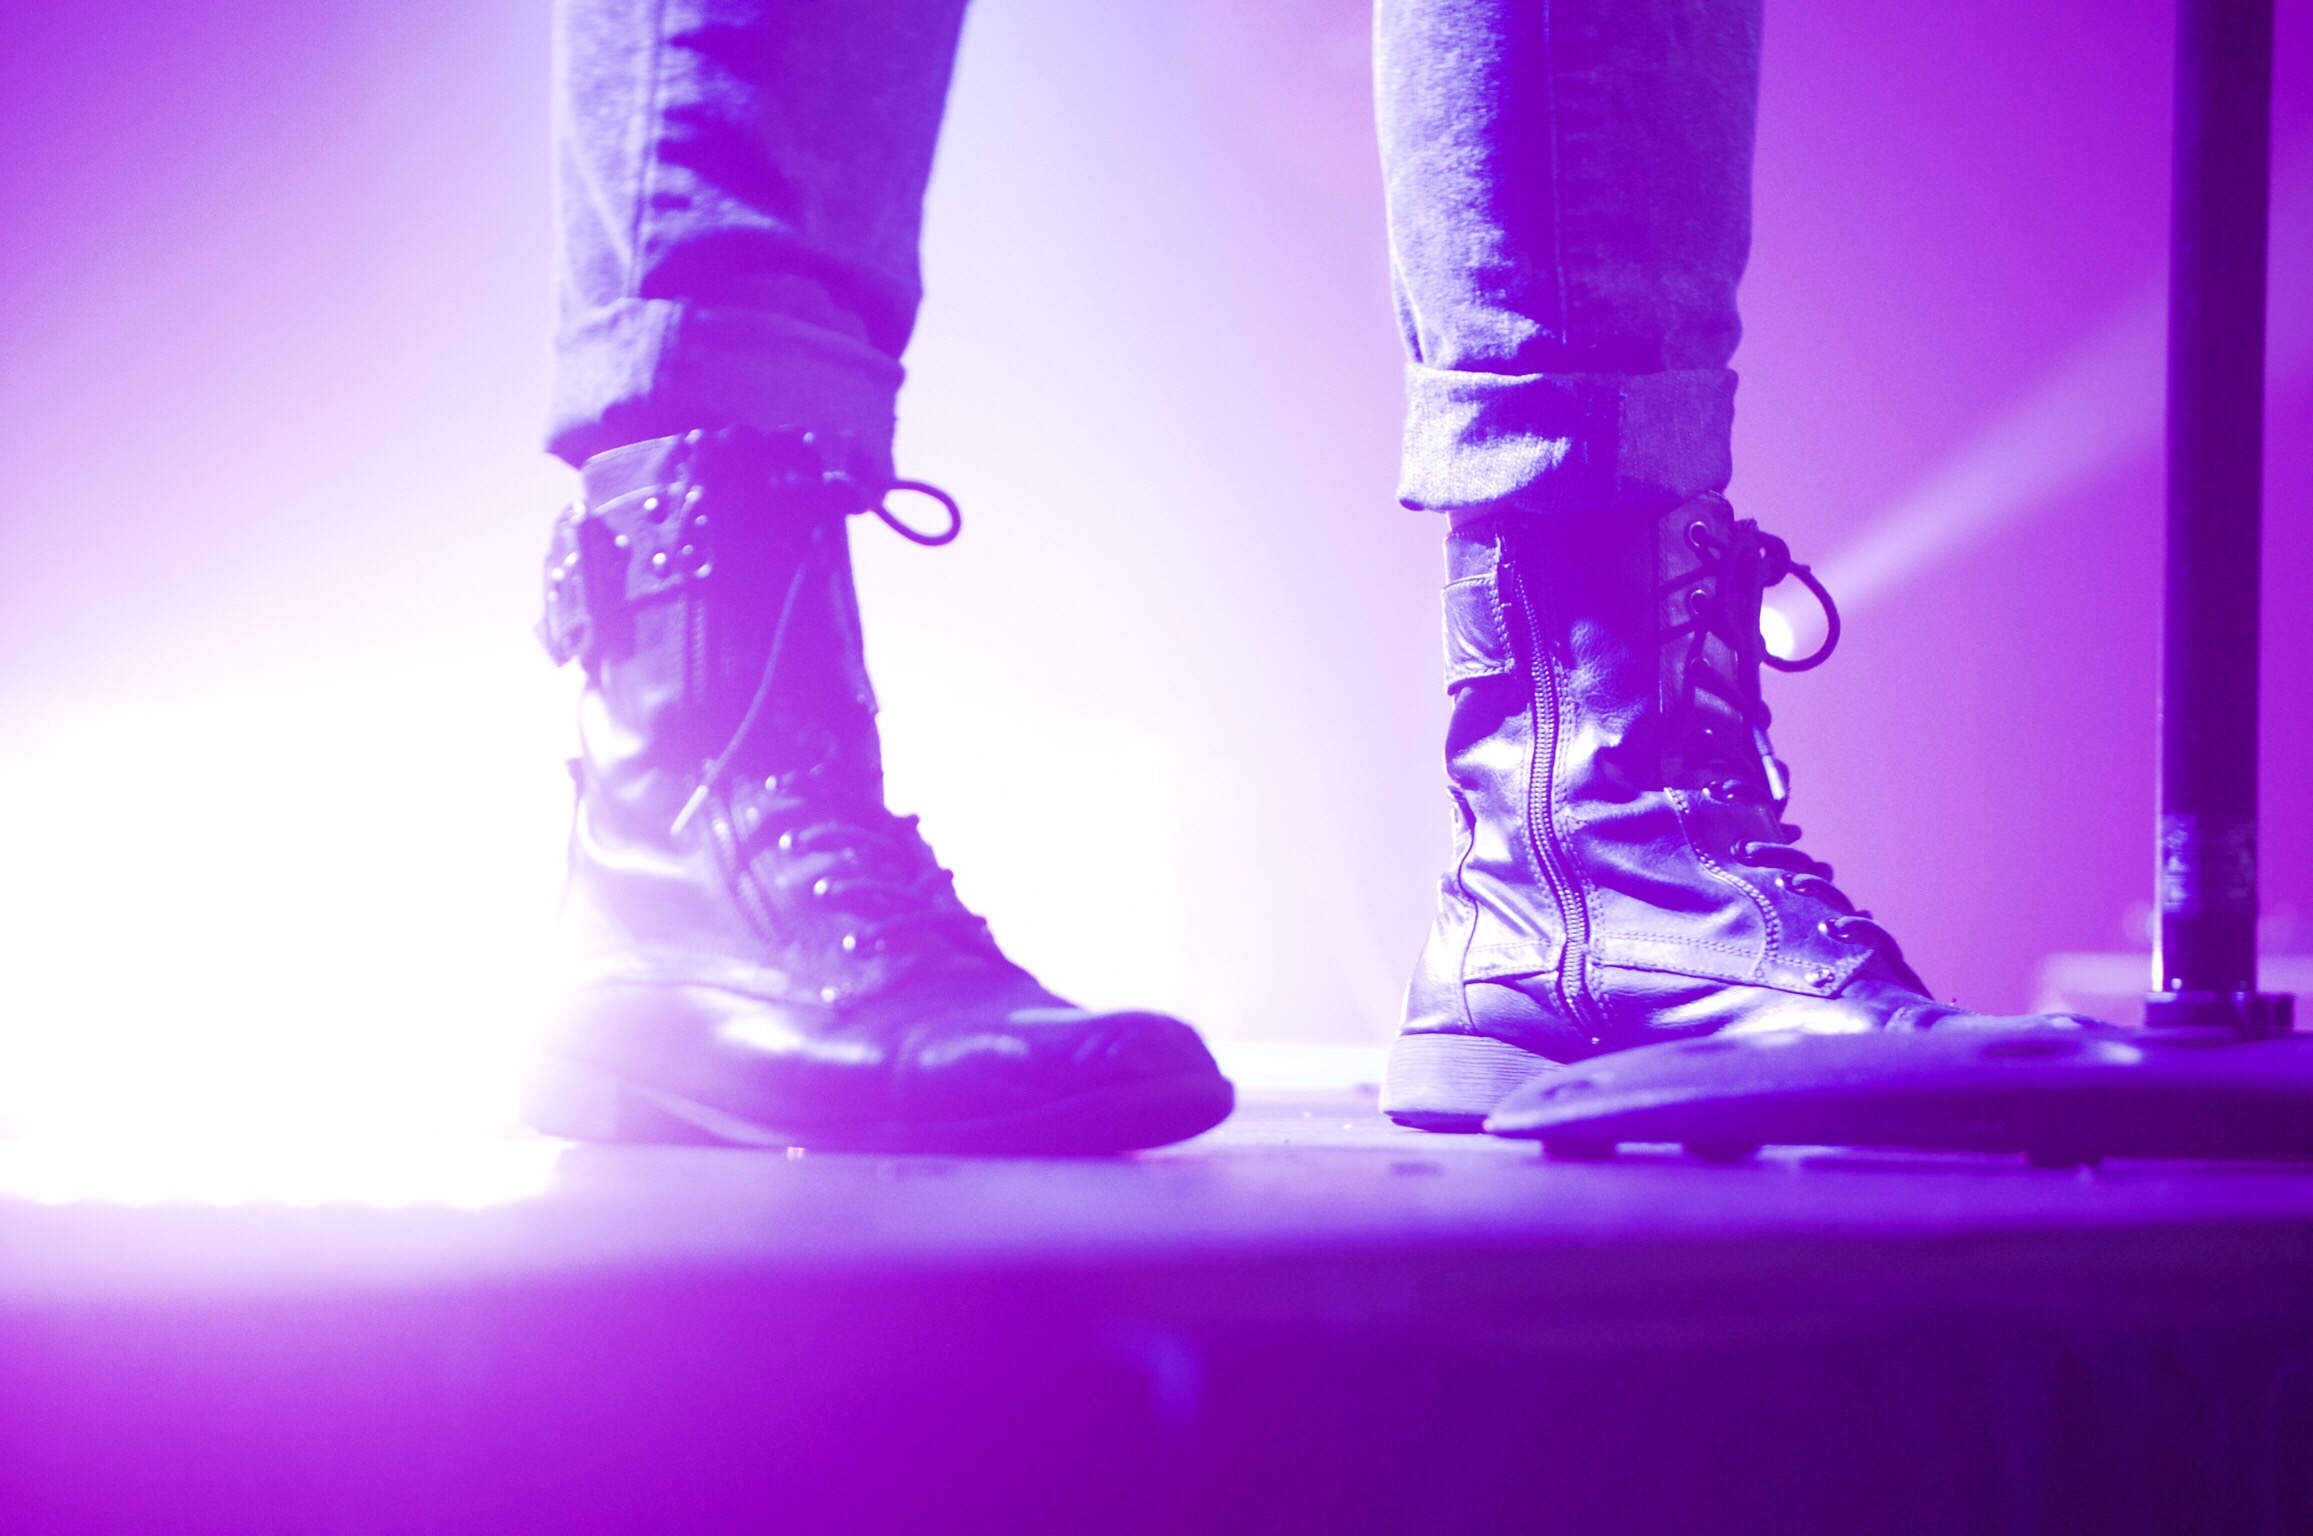
light, night, purple, feet, color, shoes, stage, boots, footwear, glare